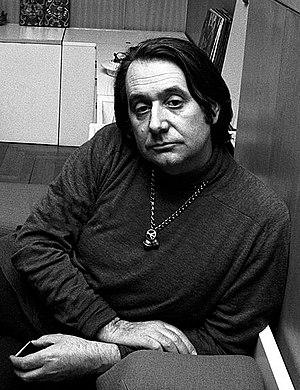
Ettore Sottsass Jr, né le 14 septembre 1917 à Innsbruck et mort le 31 décembre 2007 à Milan, est un architecte et designer italien.